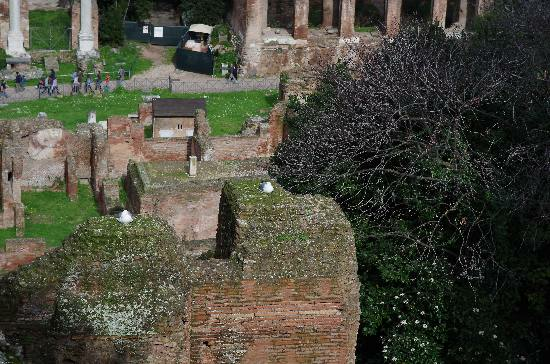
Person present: No